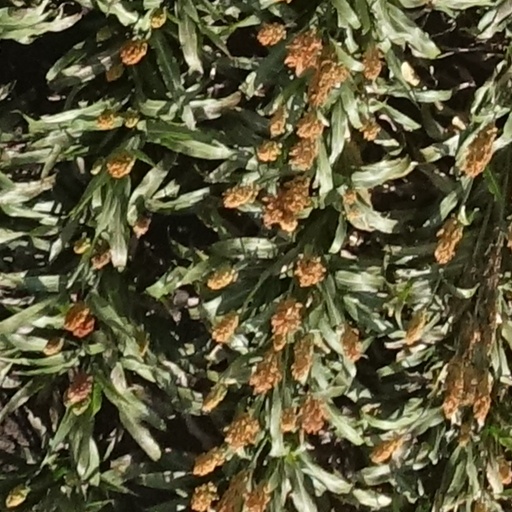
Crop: sorghum